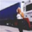
Label: truck